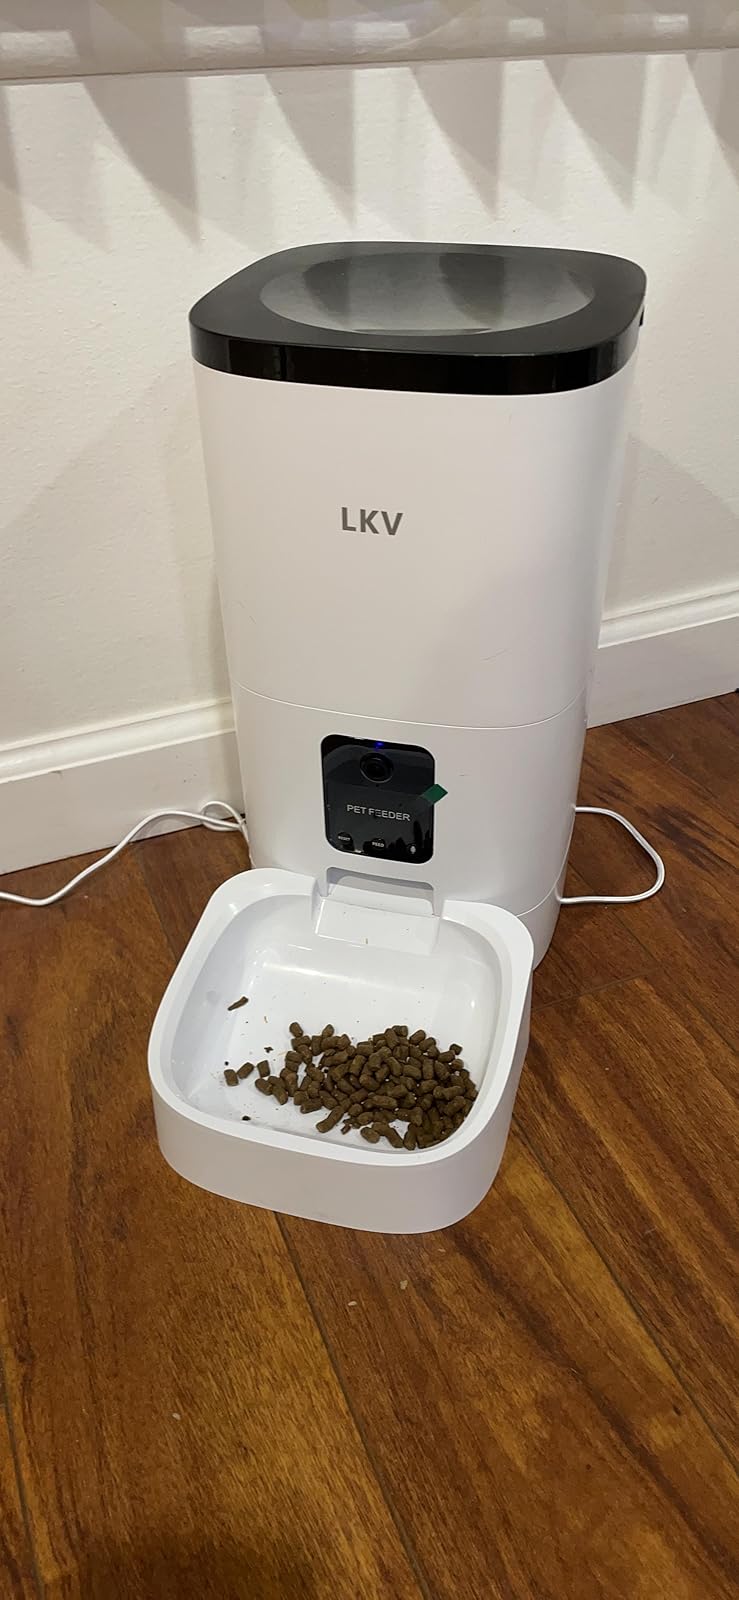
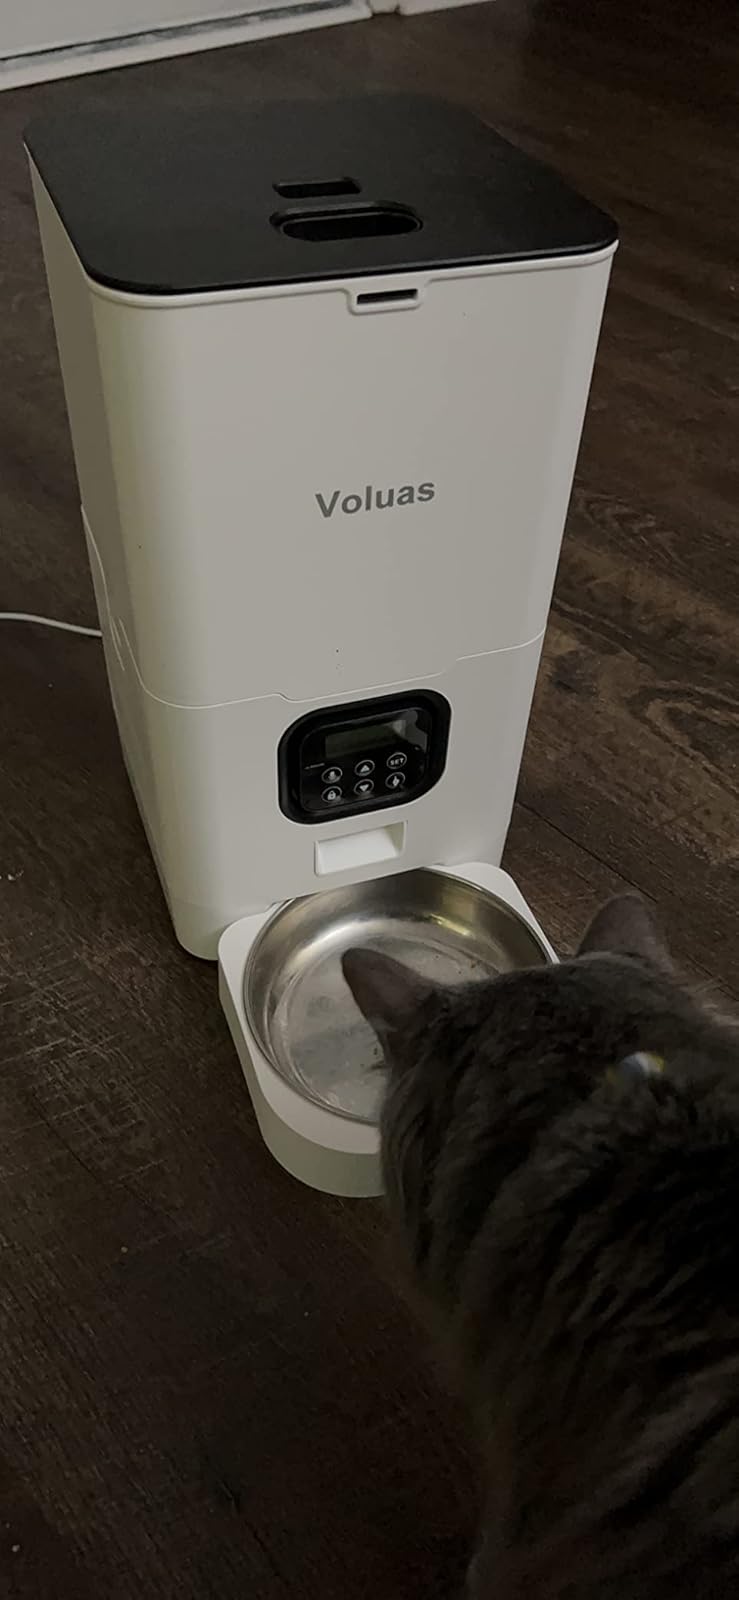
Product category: items_feeder
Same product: no